David Davies (Australian politician)

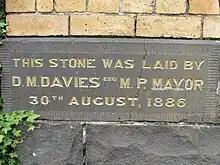
Foundation Stone Buninyong Town Hall

Davies was an active man with many interests including astronomy, entomology, mineralogy, geographical collection, telephony and phonography. He was highly regarded as an amateur astronomer and delivered the inaugural address at the opening of the Ballarat Observatory at Mount Pleasant on 11 May 1886, as reported in the local newspaper.